Kawasaki Frontale

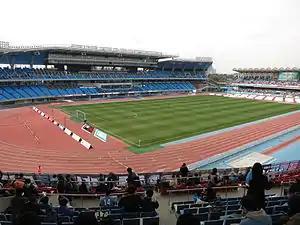
Kawasaki Todoroki Stadium

The club was founded in 1955 as Fujitsu Soccer Club. It was one of many city clubs that comprised the Japan Soccer League (JSL), including Yomiuri (later Tokyo Verdy 1969), Toshiba (later Consadole Sapporo) and NKK SC (now defunct). They first made the JSL Division 1 in 1977, only to be relegated the next season.